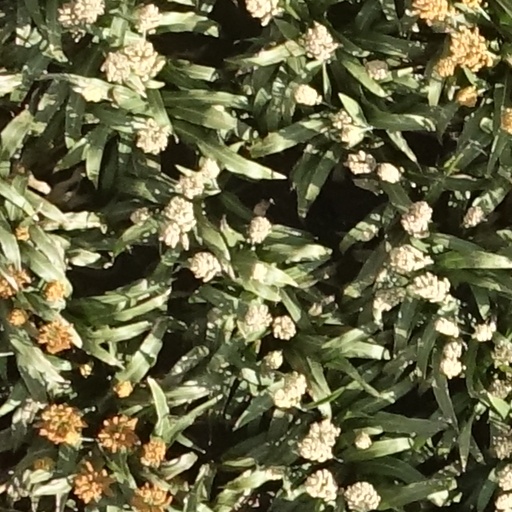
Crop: sorghum